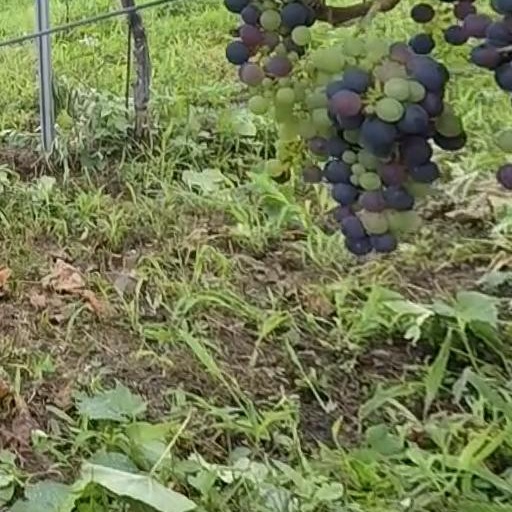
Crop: grape